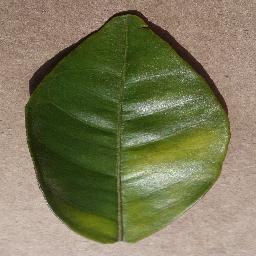
Label: Orange___Haunglongbing_(Citrus_greening)